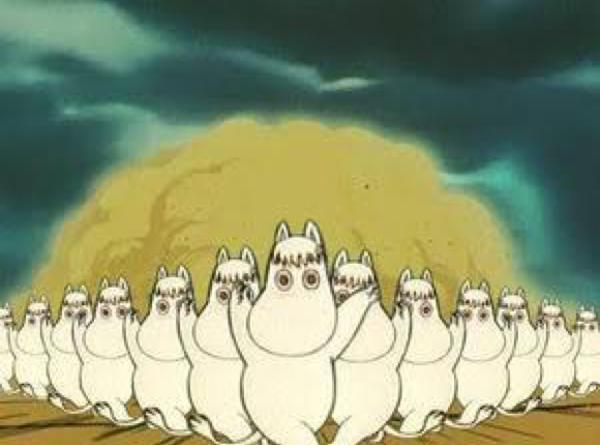
回答: 受験生が見た夢